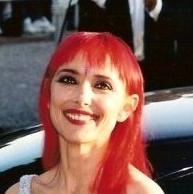
Age: 42